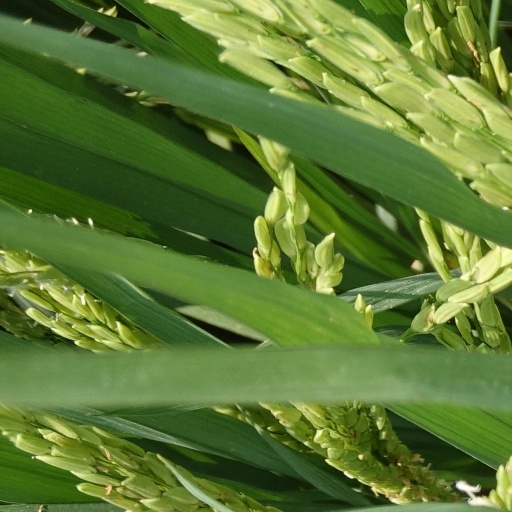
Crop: rice